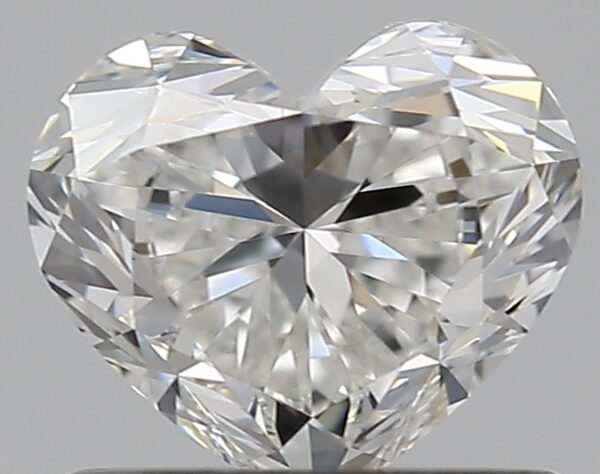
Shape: heart
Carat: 0.7
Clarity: VS1
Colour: G
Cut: EX
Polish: EX
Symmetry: EX
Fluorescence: N
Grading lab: GIA
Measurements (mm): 5.24 x 5.99 x 3.56